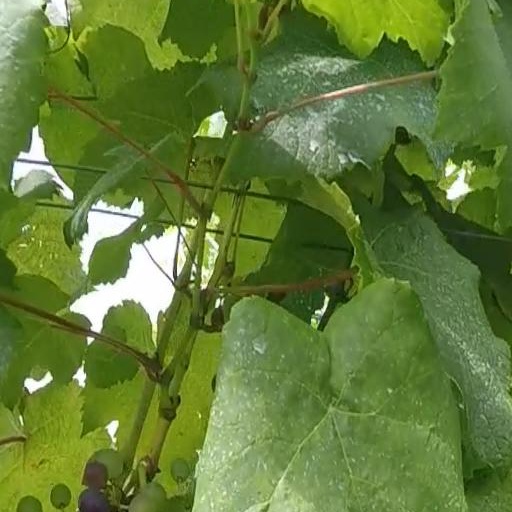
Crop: grape